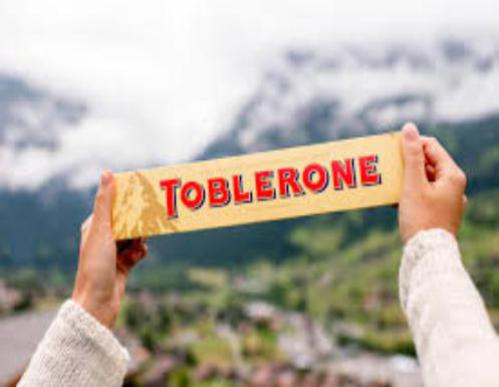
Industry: Food